Isnav

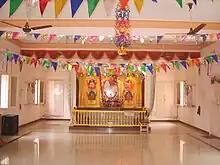
BAPS Swaminarayan Mandir

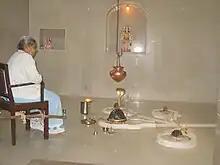
Nilkant Mahadev

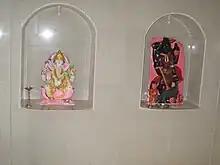
Ganpatiji & Mahakali Maa

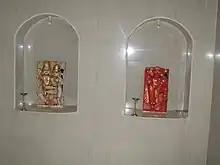
Hanumanji & Uma Mahesh

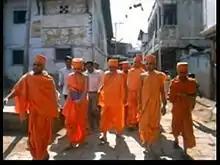
Bapa In Isnav holding hand of Mr Yogendrabhai Patel (1992)

The temple of the legendary Goddess "Fulbai Mataji" is being there since the village was formed. The temple was being renovated by the villagers residing in India and Abroad in 2004.